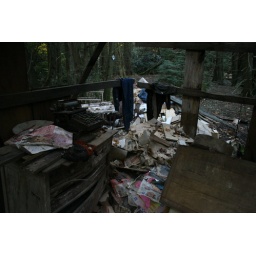
clarence newton road - near blowing rock - october 2008